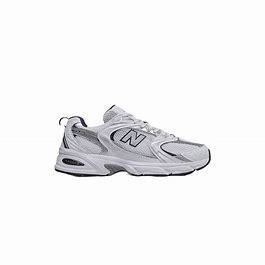
Brand: New
Model: Balance New Balance 530